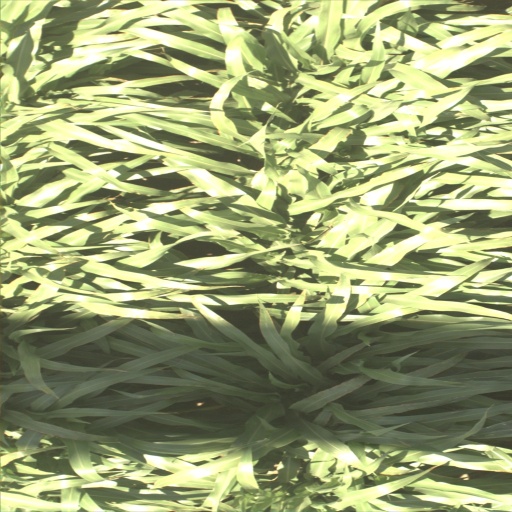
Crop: sorghum